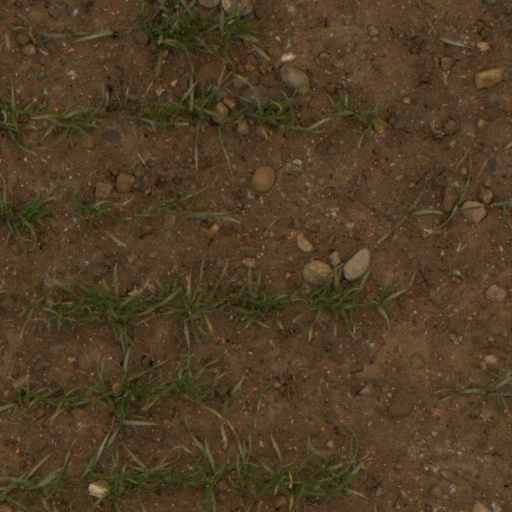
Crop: wheat